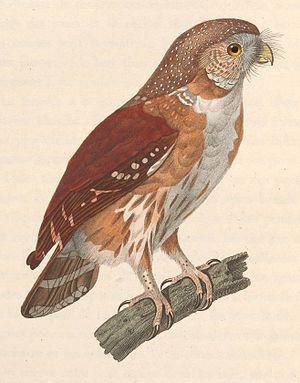
La Chevêchette cabouré est une espèce d'oiseaux de la famille des Strigidae.